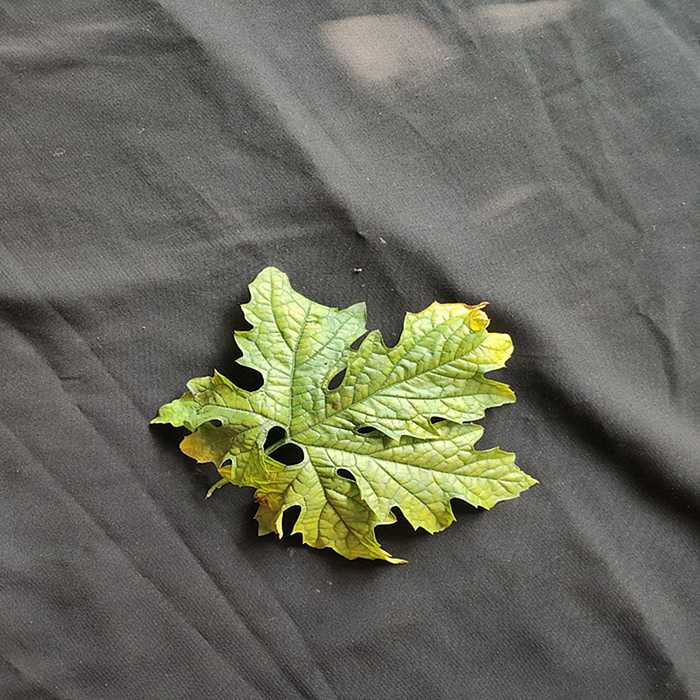
Plant: Bitter Gourd
Label: Mosaic virus